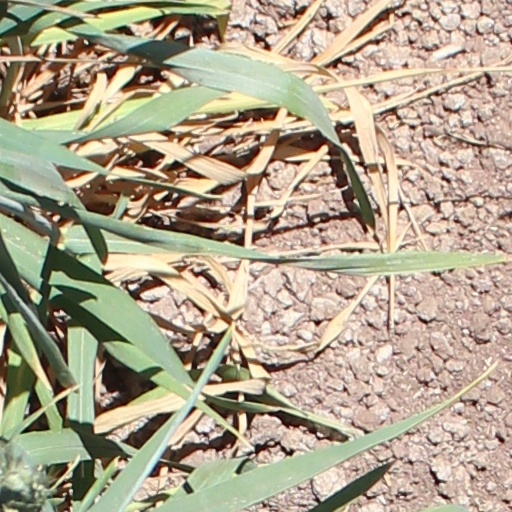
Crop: wheat